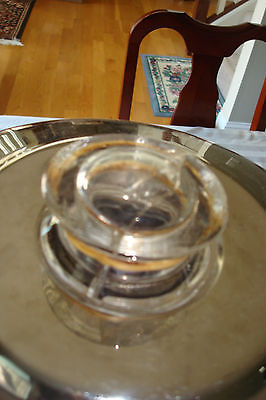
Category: coffee maker